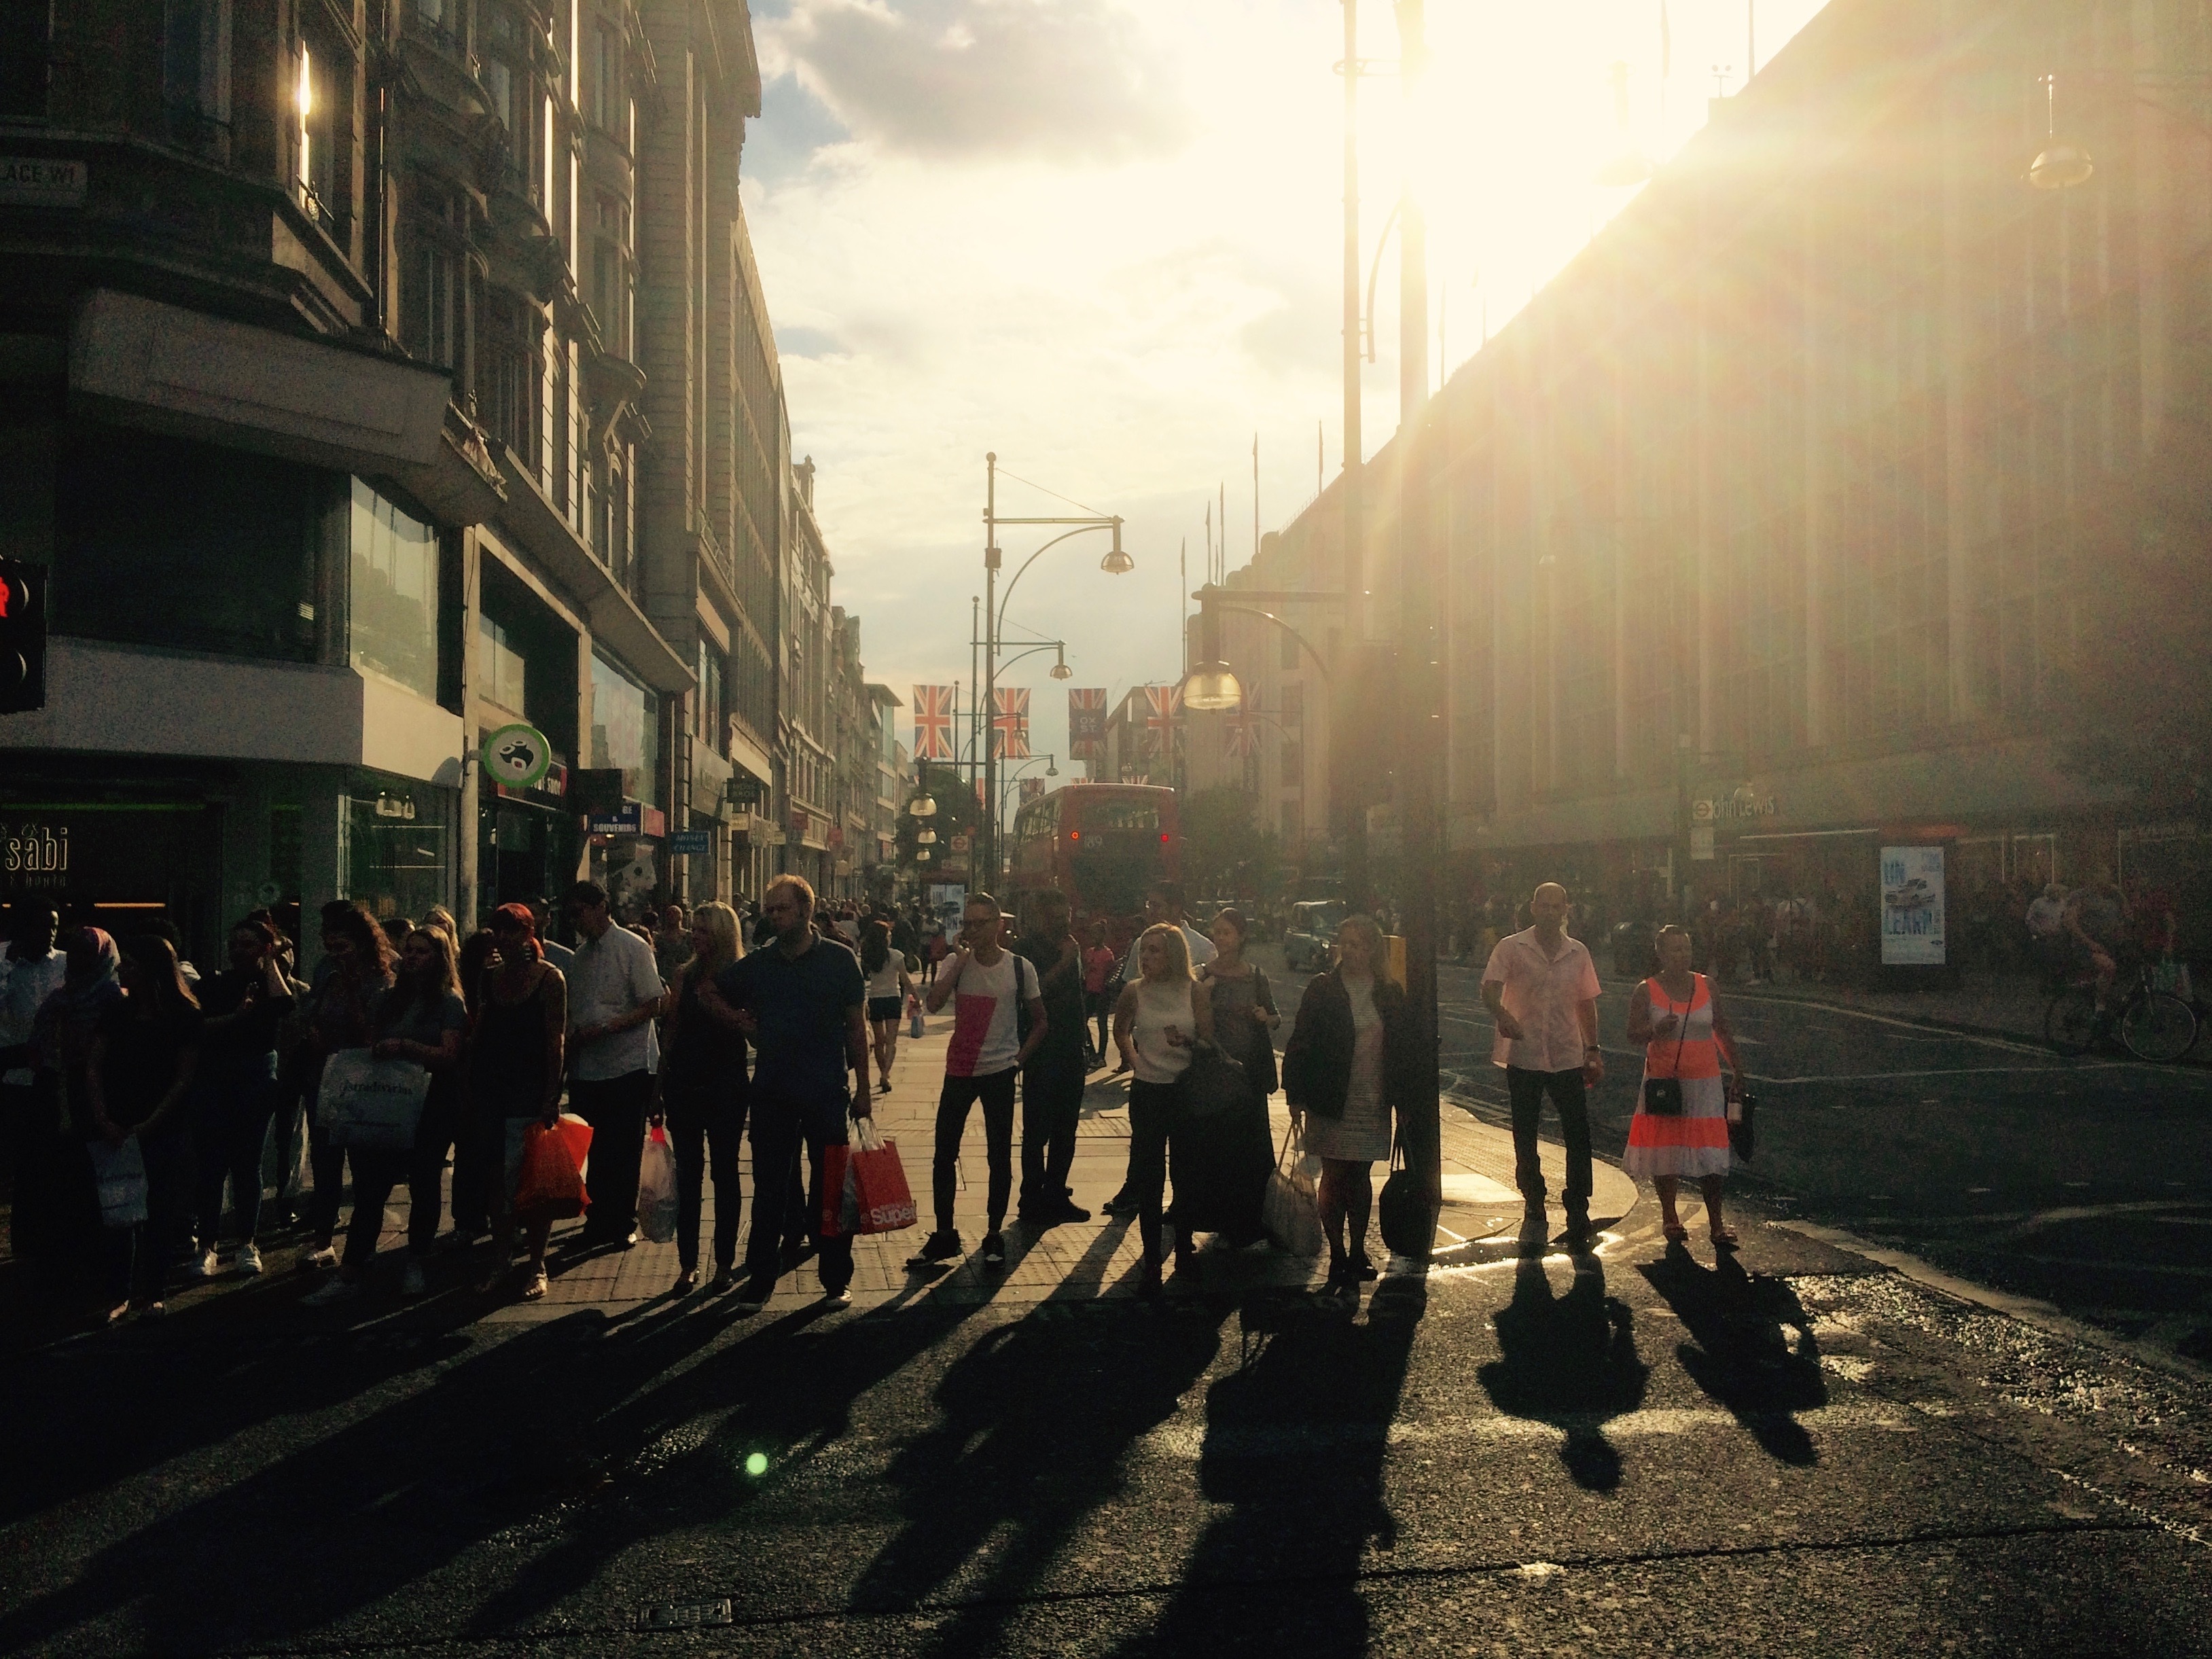
pedestrian, road, street, night, morning, crowd, cityscape, evening, darkness, lane, infrastructure, urban area